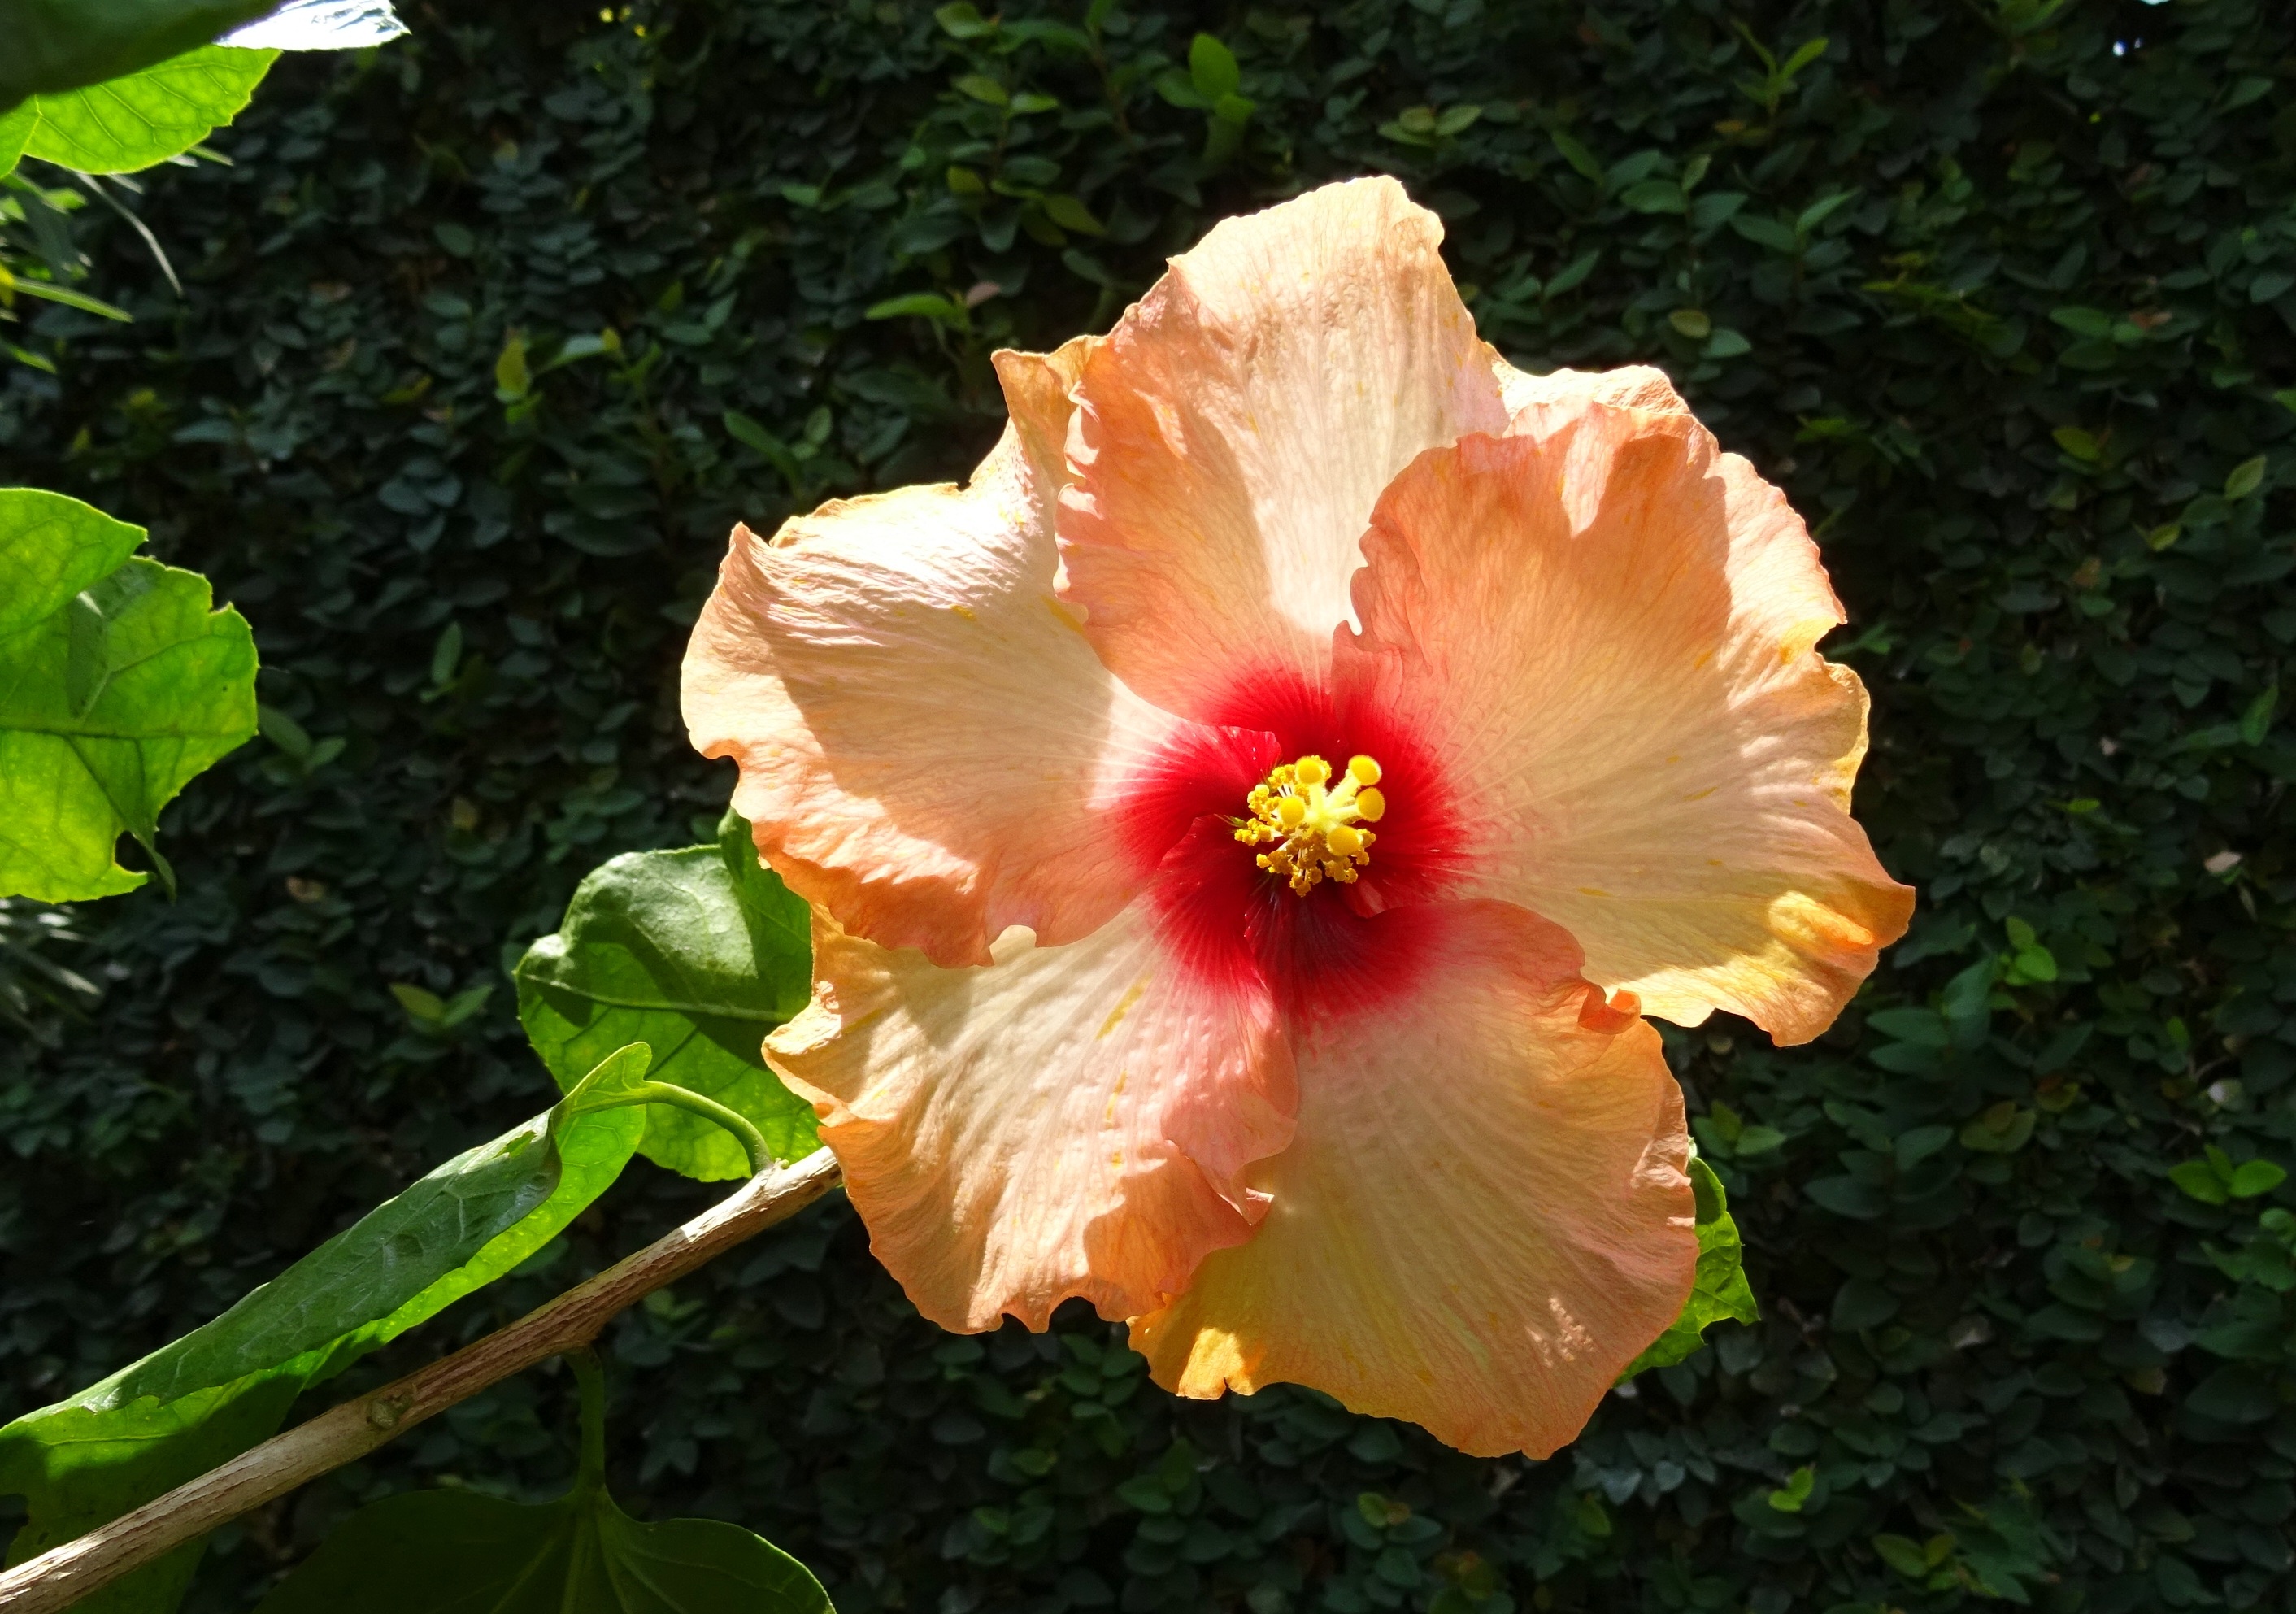
plant, flower, petal, botany, dharwad, flora, shrub, peach, india, hibiscus, malvales, daylily, flowering plant, rosa sinensis, china rose, chinese hibiscus, land plant, mallow family